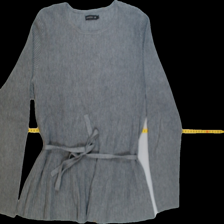
View: front
Type: Blouse
Category: Ladies
Brand: STOCKHLM
Colors: Grey
Material: 78%viscose 22%polyamide
Pattern: Plain
Cut: Regular, C-collar
Size: L
Season: All
Trend: No trend
Stains: Yes
Price range: <50
Recommended usage: Export